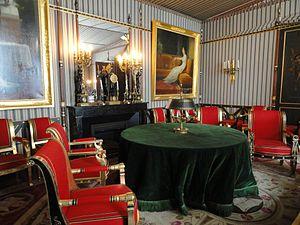
Salle du conseil, château de Malmaison